Pink (singer)

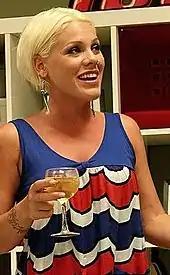
Pink in 2006

Pink has been credited for breaking boundaries and pushing the envelope throughout her career. She has been called "the most trailblazing artist from the famous teen pop class of circa 1999." Robert Hilburn of the "Los Angeles Times" says, "Pink stood up for her music, broke the music industry's mold and scored a breakout hit, challenging a school of teen singers to find their own sounds as well." He adds, "[Pink] also started a race among other teen pop stars like Christina Aguilera to add substance to their own sound." Ann Powers refers to her as a "powerhouse vocalist", stating her mix of rebellion, emotional rawness, humor, and "infectious" dance beats created "a model for the mashup approach of latter-day divas such as Katy Perry, Kesha, and Rihanna." Rob Sheffield of "Rolling Stone" commented: "I think people respond to her sense of independence and dedication. It inspires people... This is a prolific pop artist who is sometimes famous and successful, sometimes obscure, who nonetheless keeps making her own kind of music."